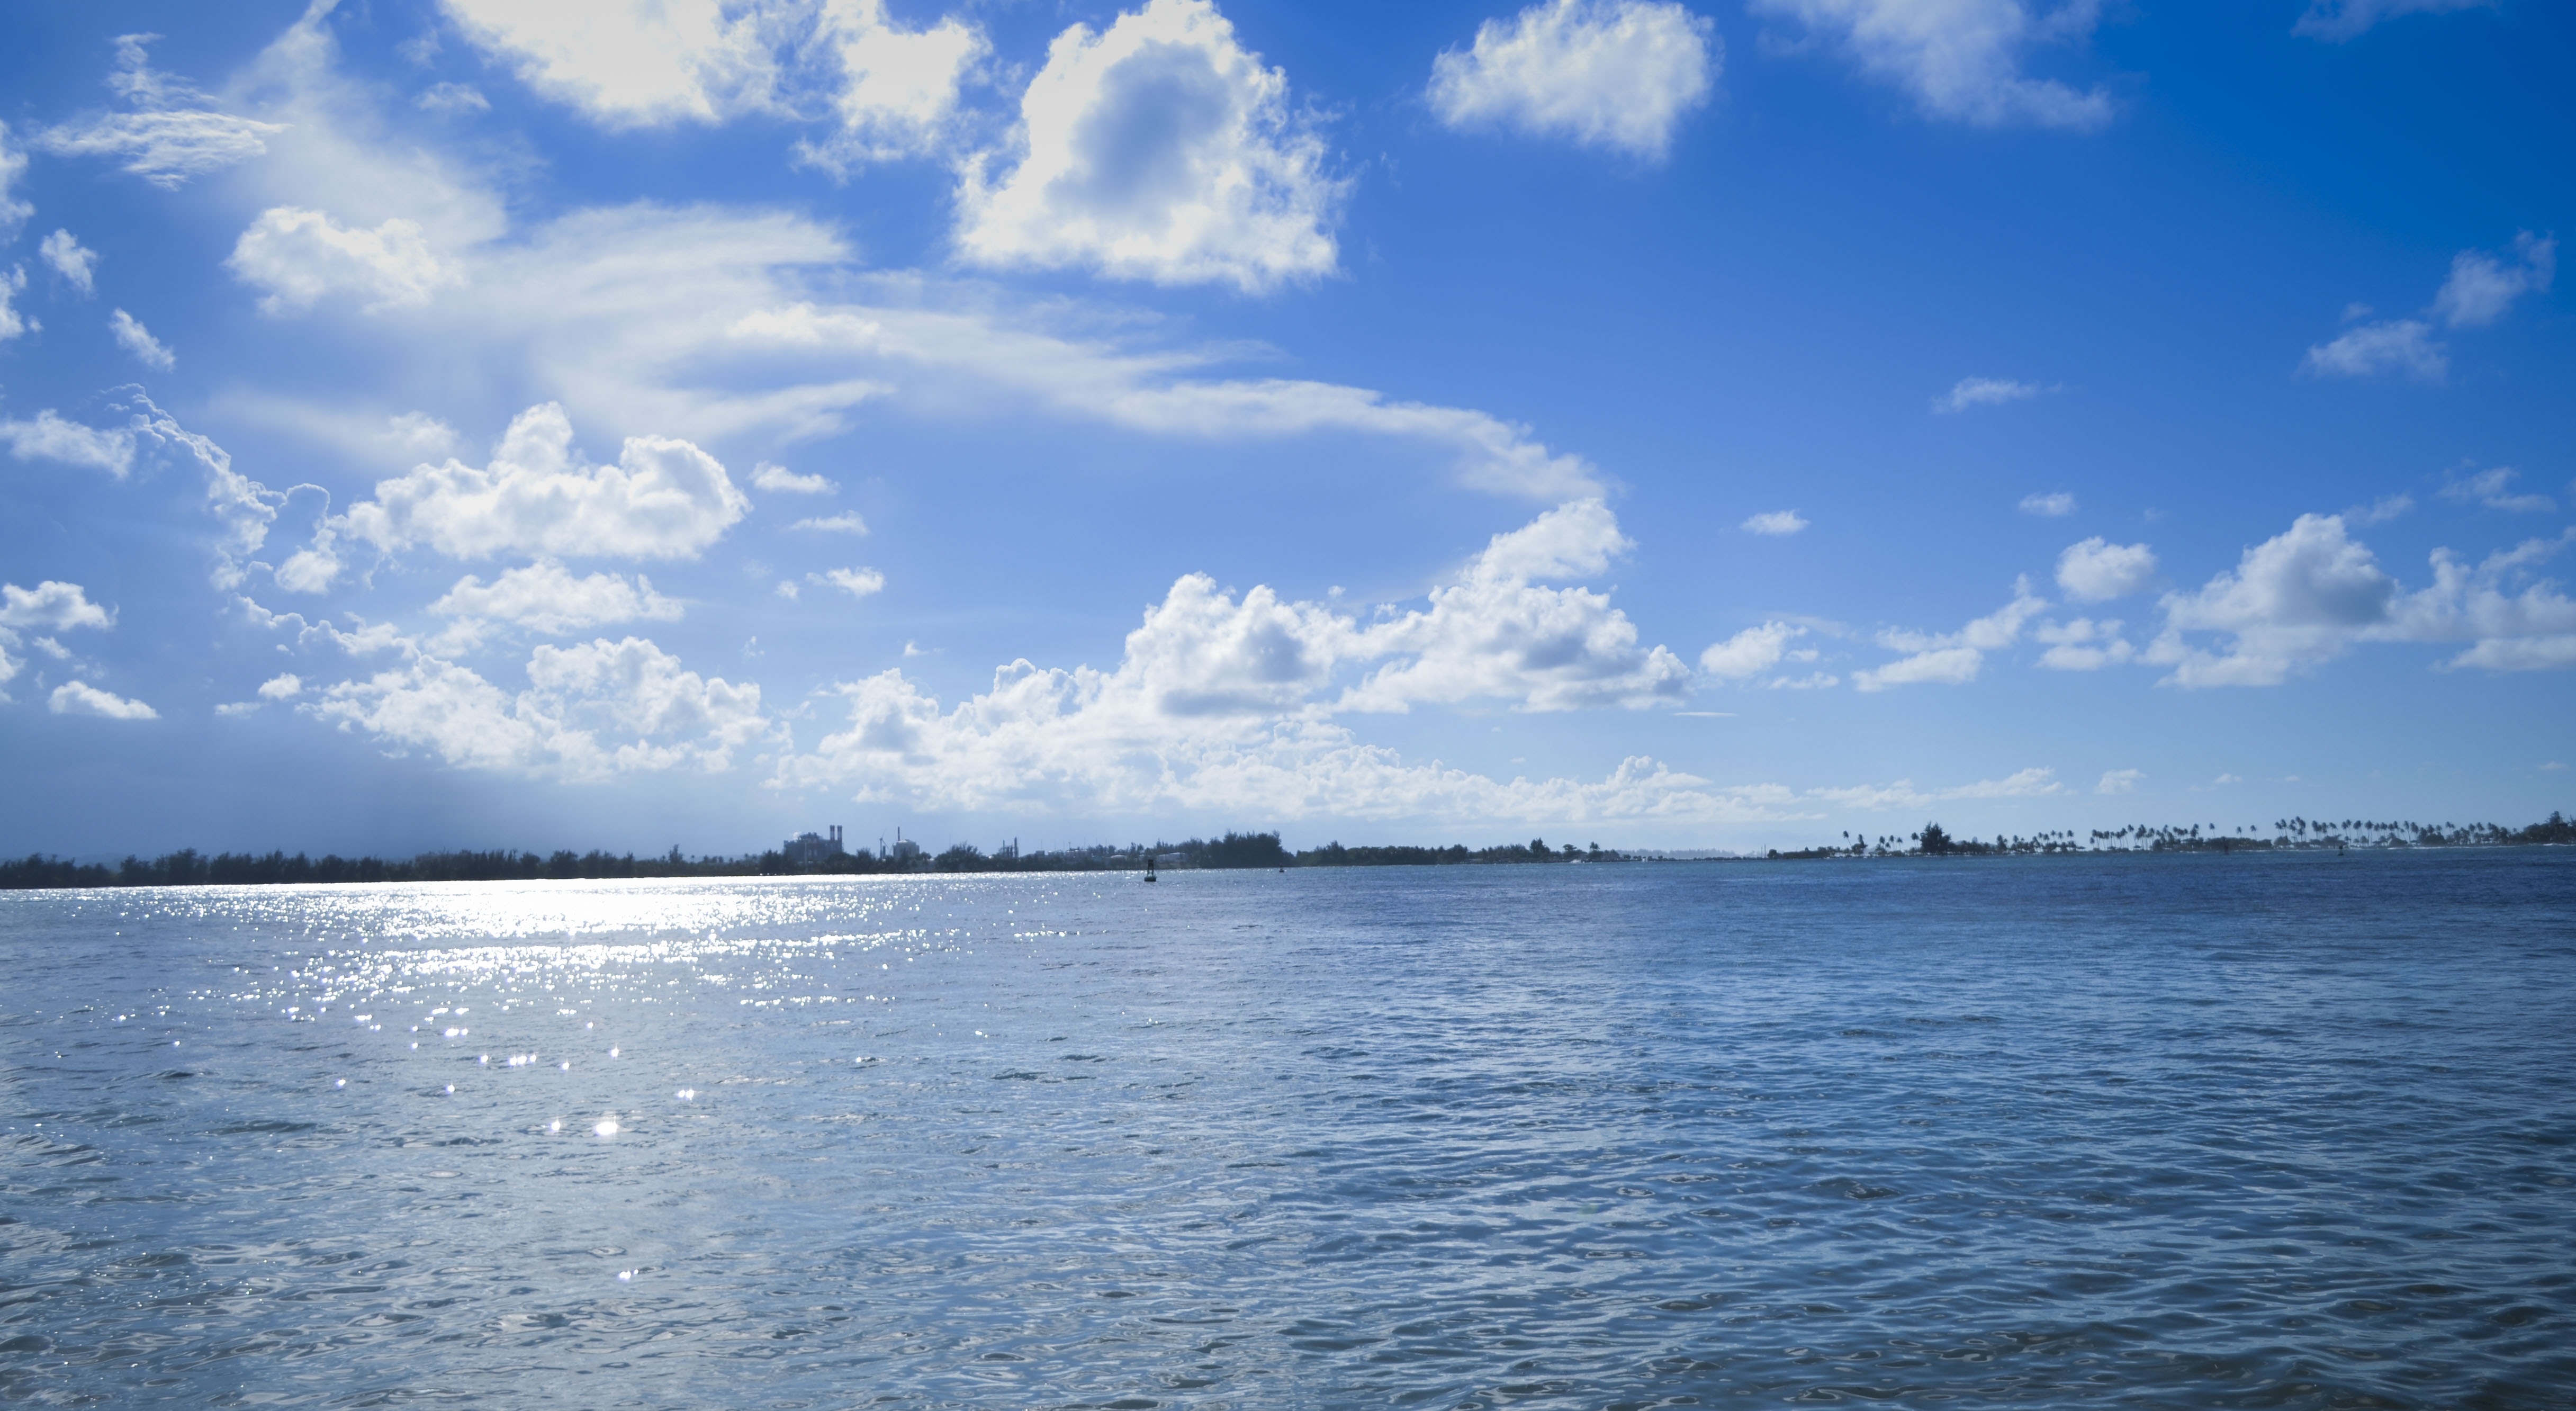
beach, sea, coast, ocean, horizon, cloud, sky, sunlight, shore, wave, lake, dusk, vehicle, bay, body of water, landscapes, loch, wind wave, san juan beach